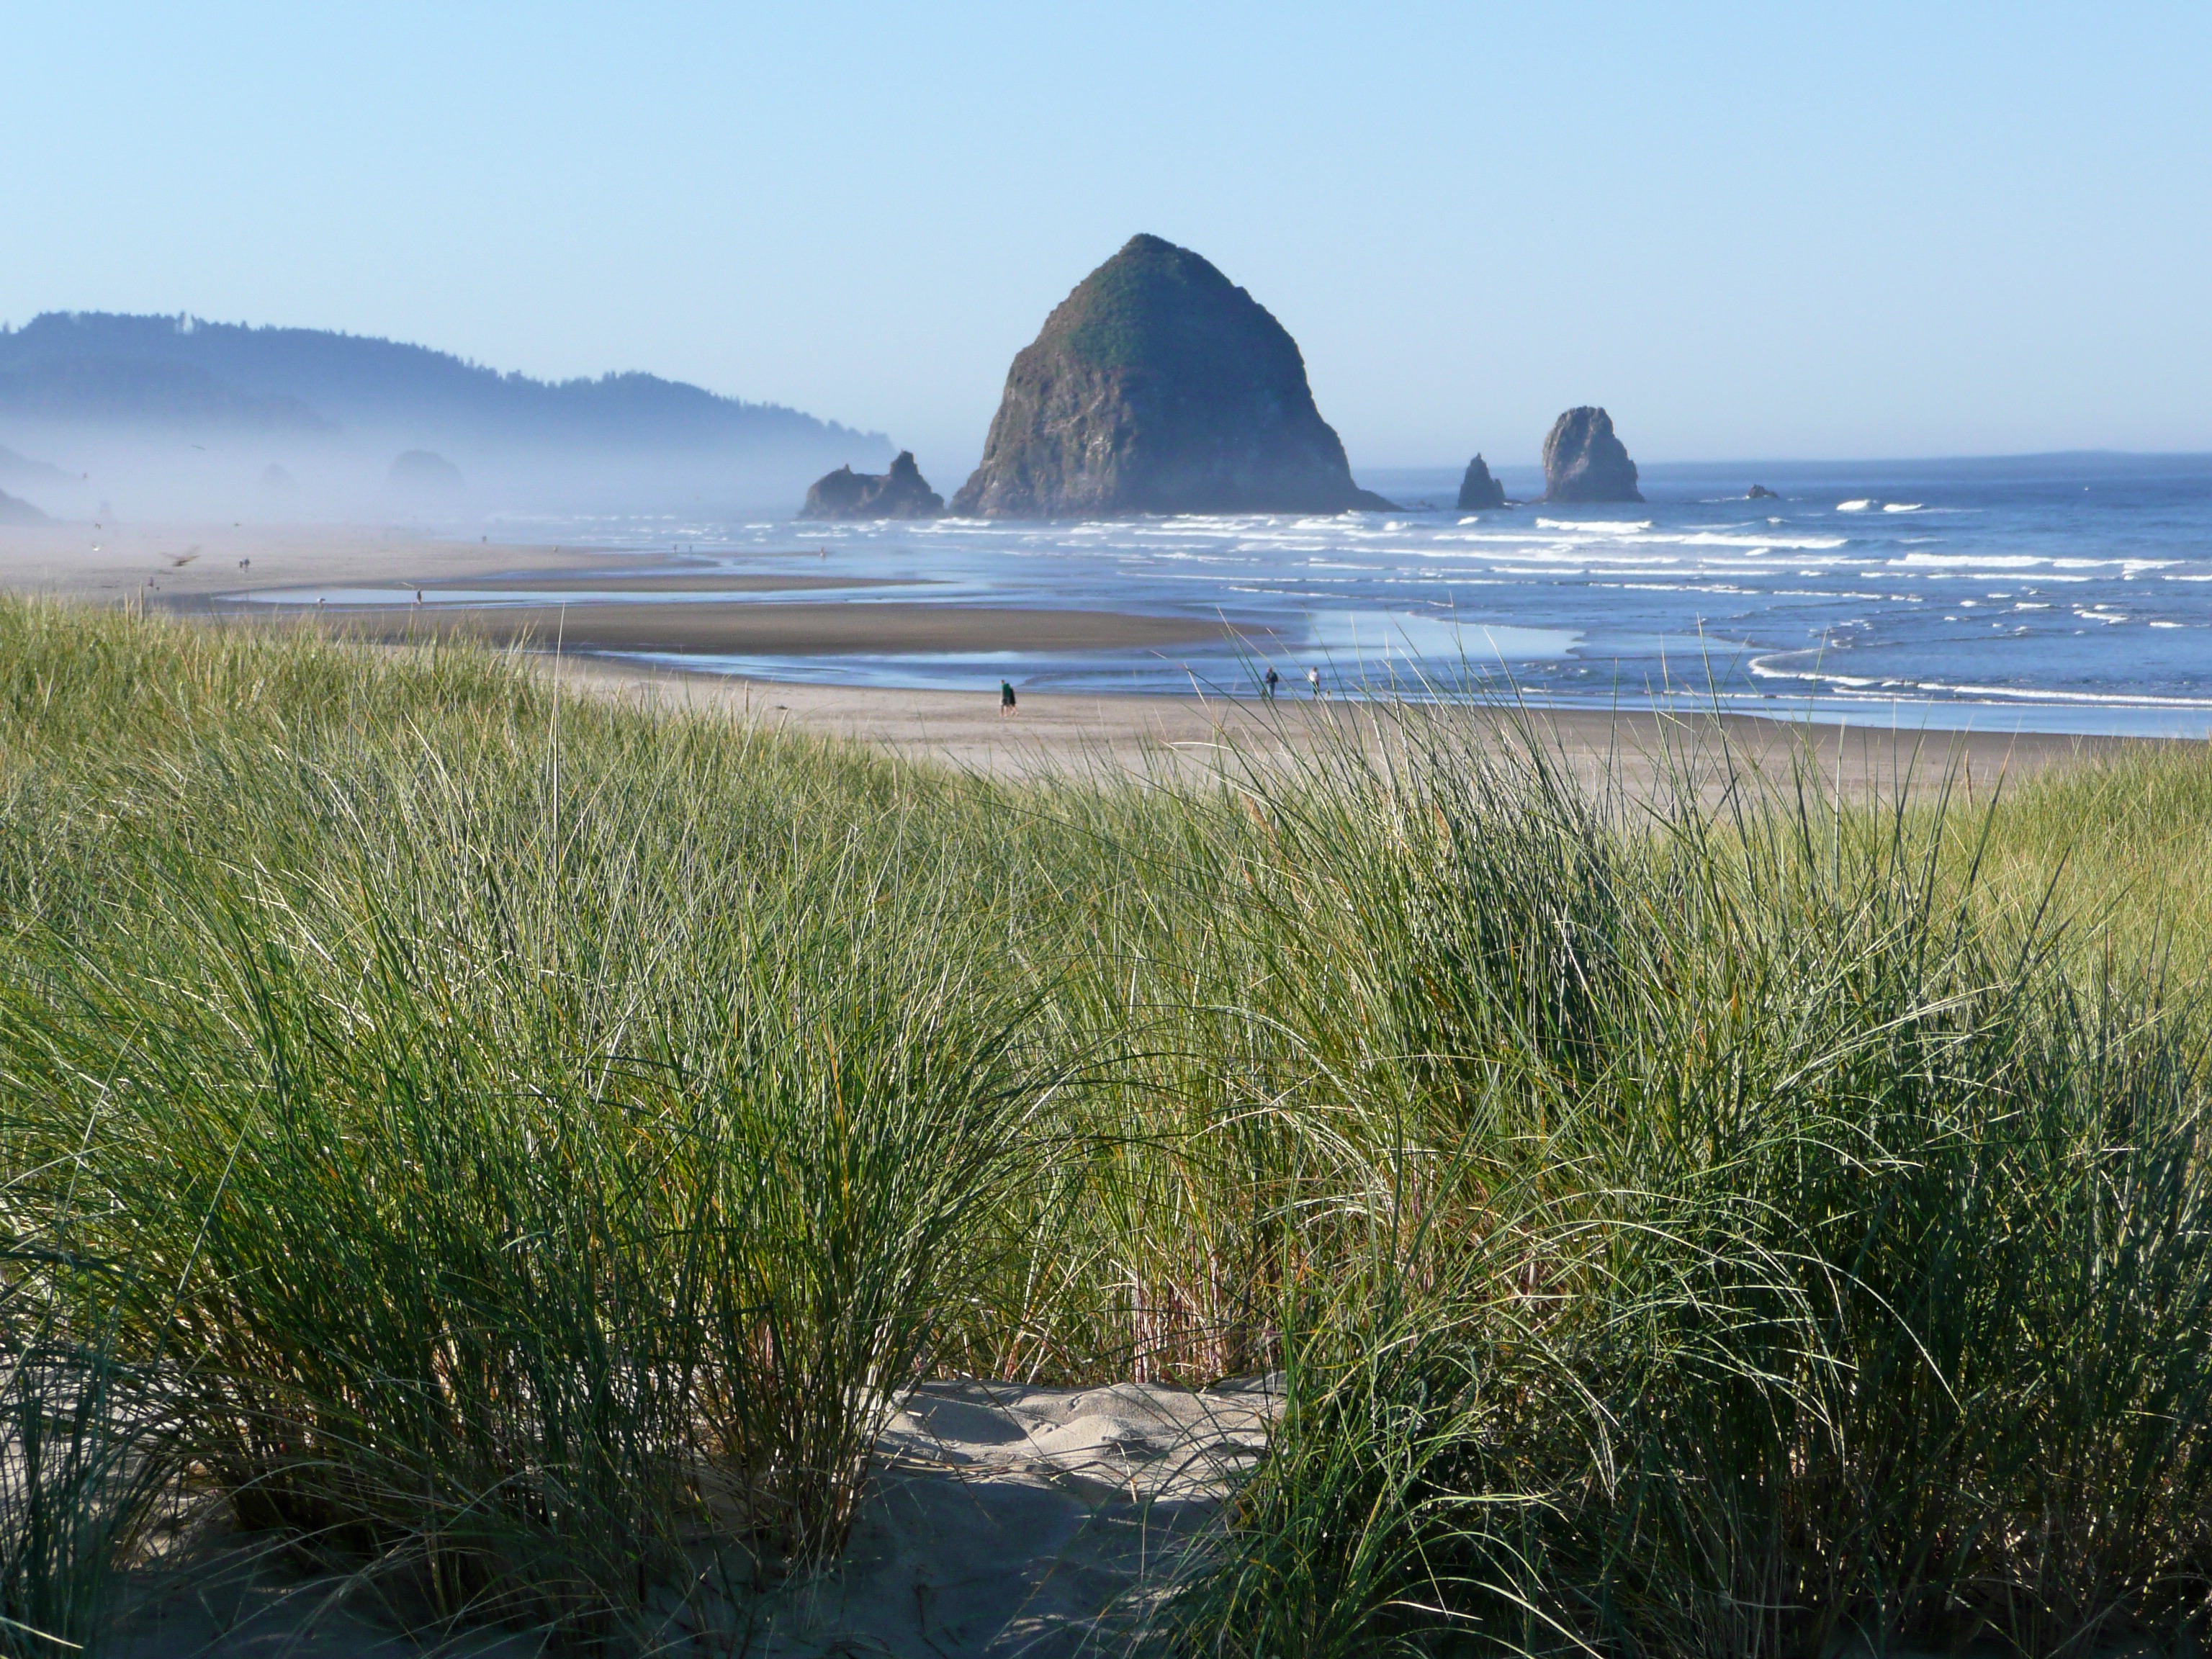
beach, landscape, sea, coast, water, nature, grass, sand, ocean, fog, shore, wave, shoreline, reflection, lagoon, bay, terrain, body of water, rocks, pacific, habitat, ecosystem, cape, landform, sand dunes, early morning, natural environment, geographical feature